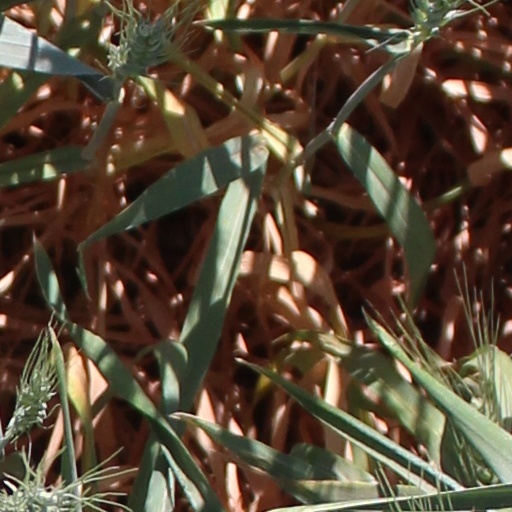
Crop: wheat